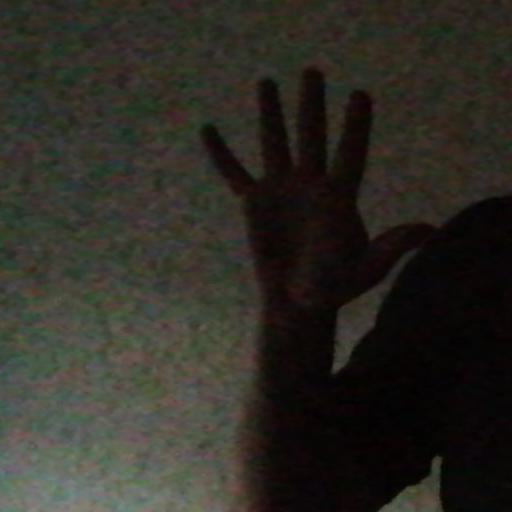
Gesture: palm